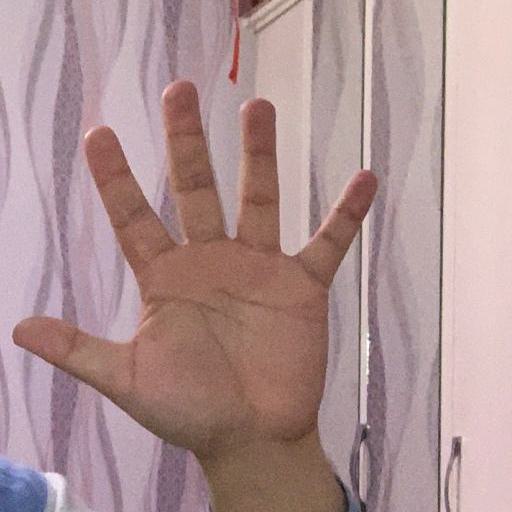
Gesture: palm